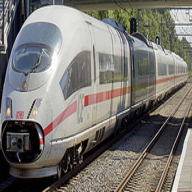
Vehicle type: Trains